Happy Hooligan

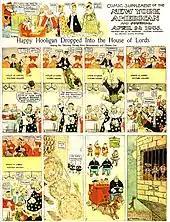
Frederick Opper's "Happy Hooligan" (April 9, 1905)

The archivist Jennifer Huebscher wrote that Opper may have taken inspiration for the Happy Hooligan's look from an illustration done by cartoonist Oscar Bradley depicting a Minnesotan acrobat and vaudeville entertainer named Fred Lowe. Lowe performed in the 1910s and onward under the moniker "The Original Happy Hooligan".